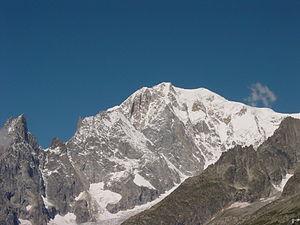
La géographie de la Vallée d'Aoste présente les caractéristiques de la plus petite région d'Italie, située au cœur des Alpes sur le bassin versant de la Doire Baltée.